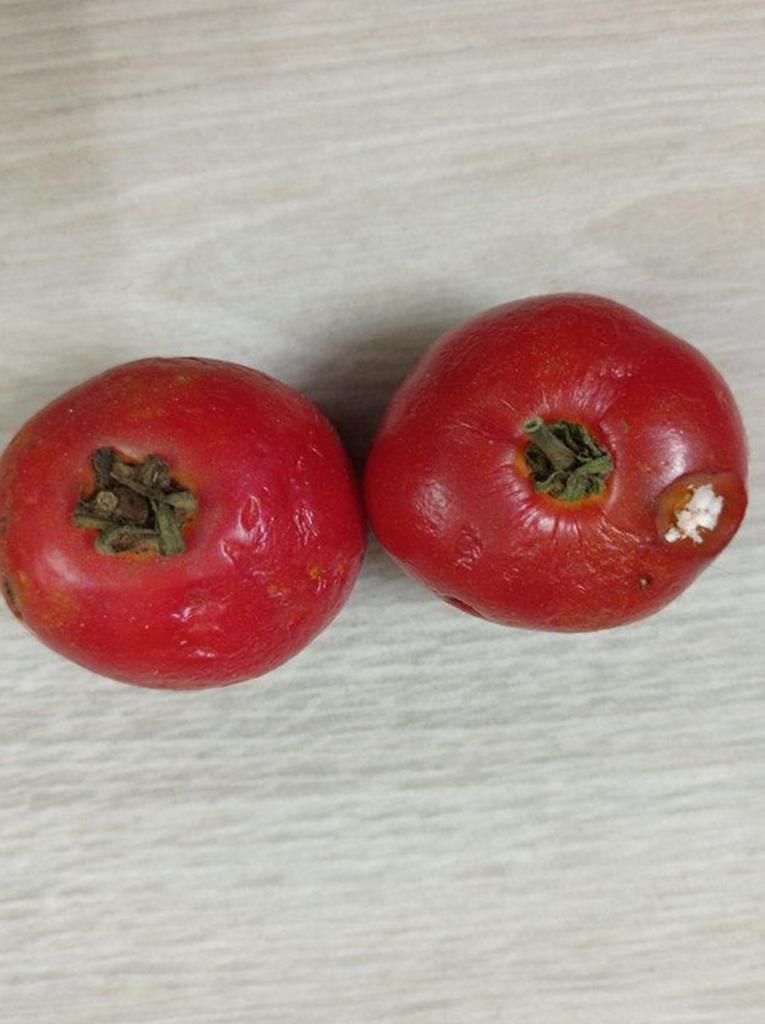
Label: Rotten